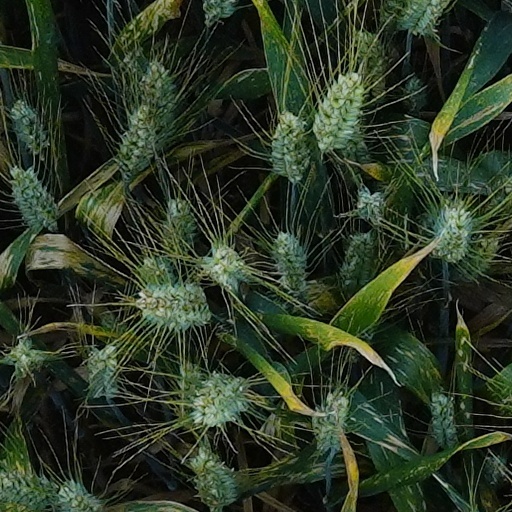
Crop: wheat